Aquarius Reef Base

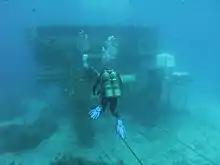
Aquarius on Conch Reef, off the Florida Keys

The Aquarius Reef Base is an underwater habitat located off Key Largo in the Florida Keys National Marine Sanctuary, Florida, United States. It is the world's only undersea research laboratory and it is operated by Florida International University. It is deployed on the ocean floor below the surface and next to a deep coral reef named Conch Reef.